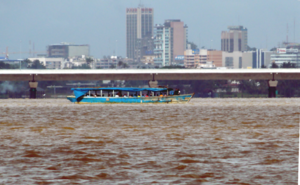
Une pinasse de tourisme devant le pont Henri-Konan-Bédié, à Abidjan.
Le pont Henri-Konan-Bédié est un pont autoroutier à péage reliant les communes de Cocody et de Marcory à Abidjan en Côte d'Ivoire. Mis en service en décembre 2014, il permet un gain de plus d'une heure de trajet entre les deux quartiers traversés par la lagune Ébrié. Il doit aussi permettre de désengorger les deux seuls autres ponts de la ville, situés plus à l'ouest : le pont Félix-Houphouët-Boigny construit en 1957 et le pont Général-de-Gaulle construit en 1967. Érigé en trois ans par le groupe Bouygues Construction, il était alors considéré comme l'un des plus importants chantiers d'infrastructure de l'Afrique de l'Ouest. Symbole du renouveau économique d'un pays en proie à une crise majeure quatre ans plus tôt, il est estimé que ce pont réduira les émissions de dioxyde de carbone de 90 000 tonnes par an.